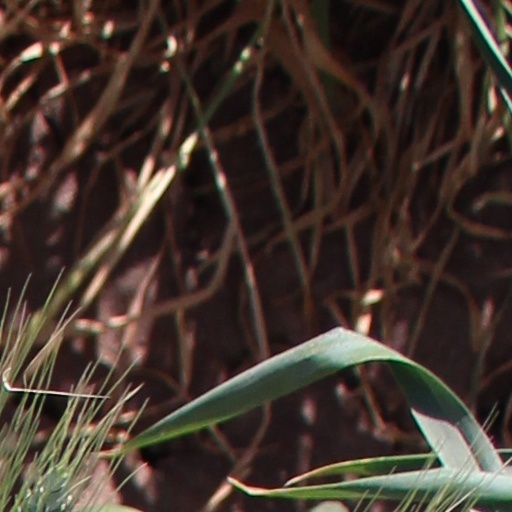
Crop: wheat